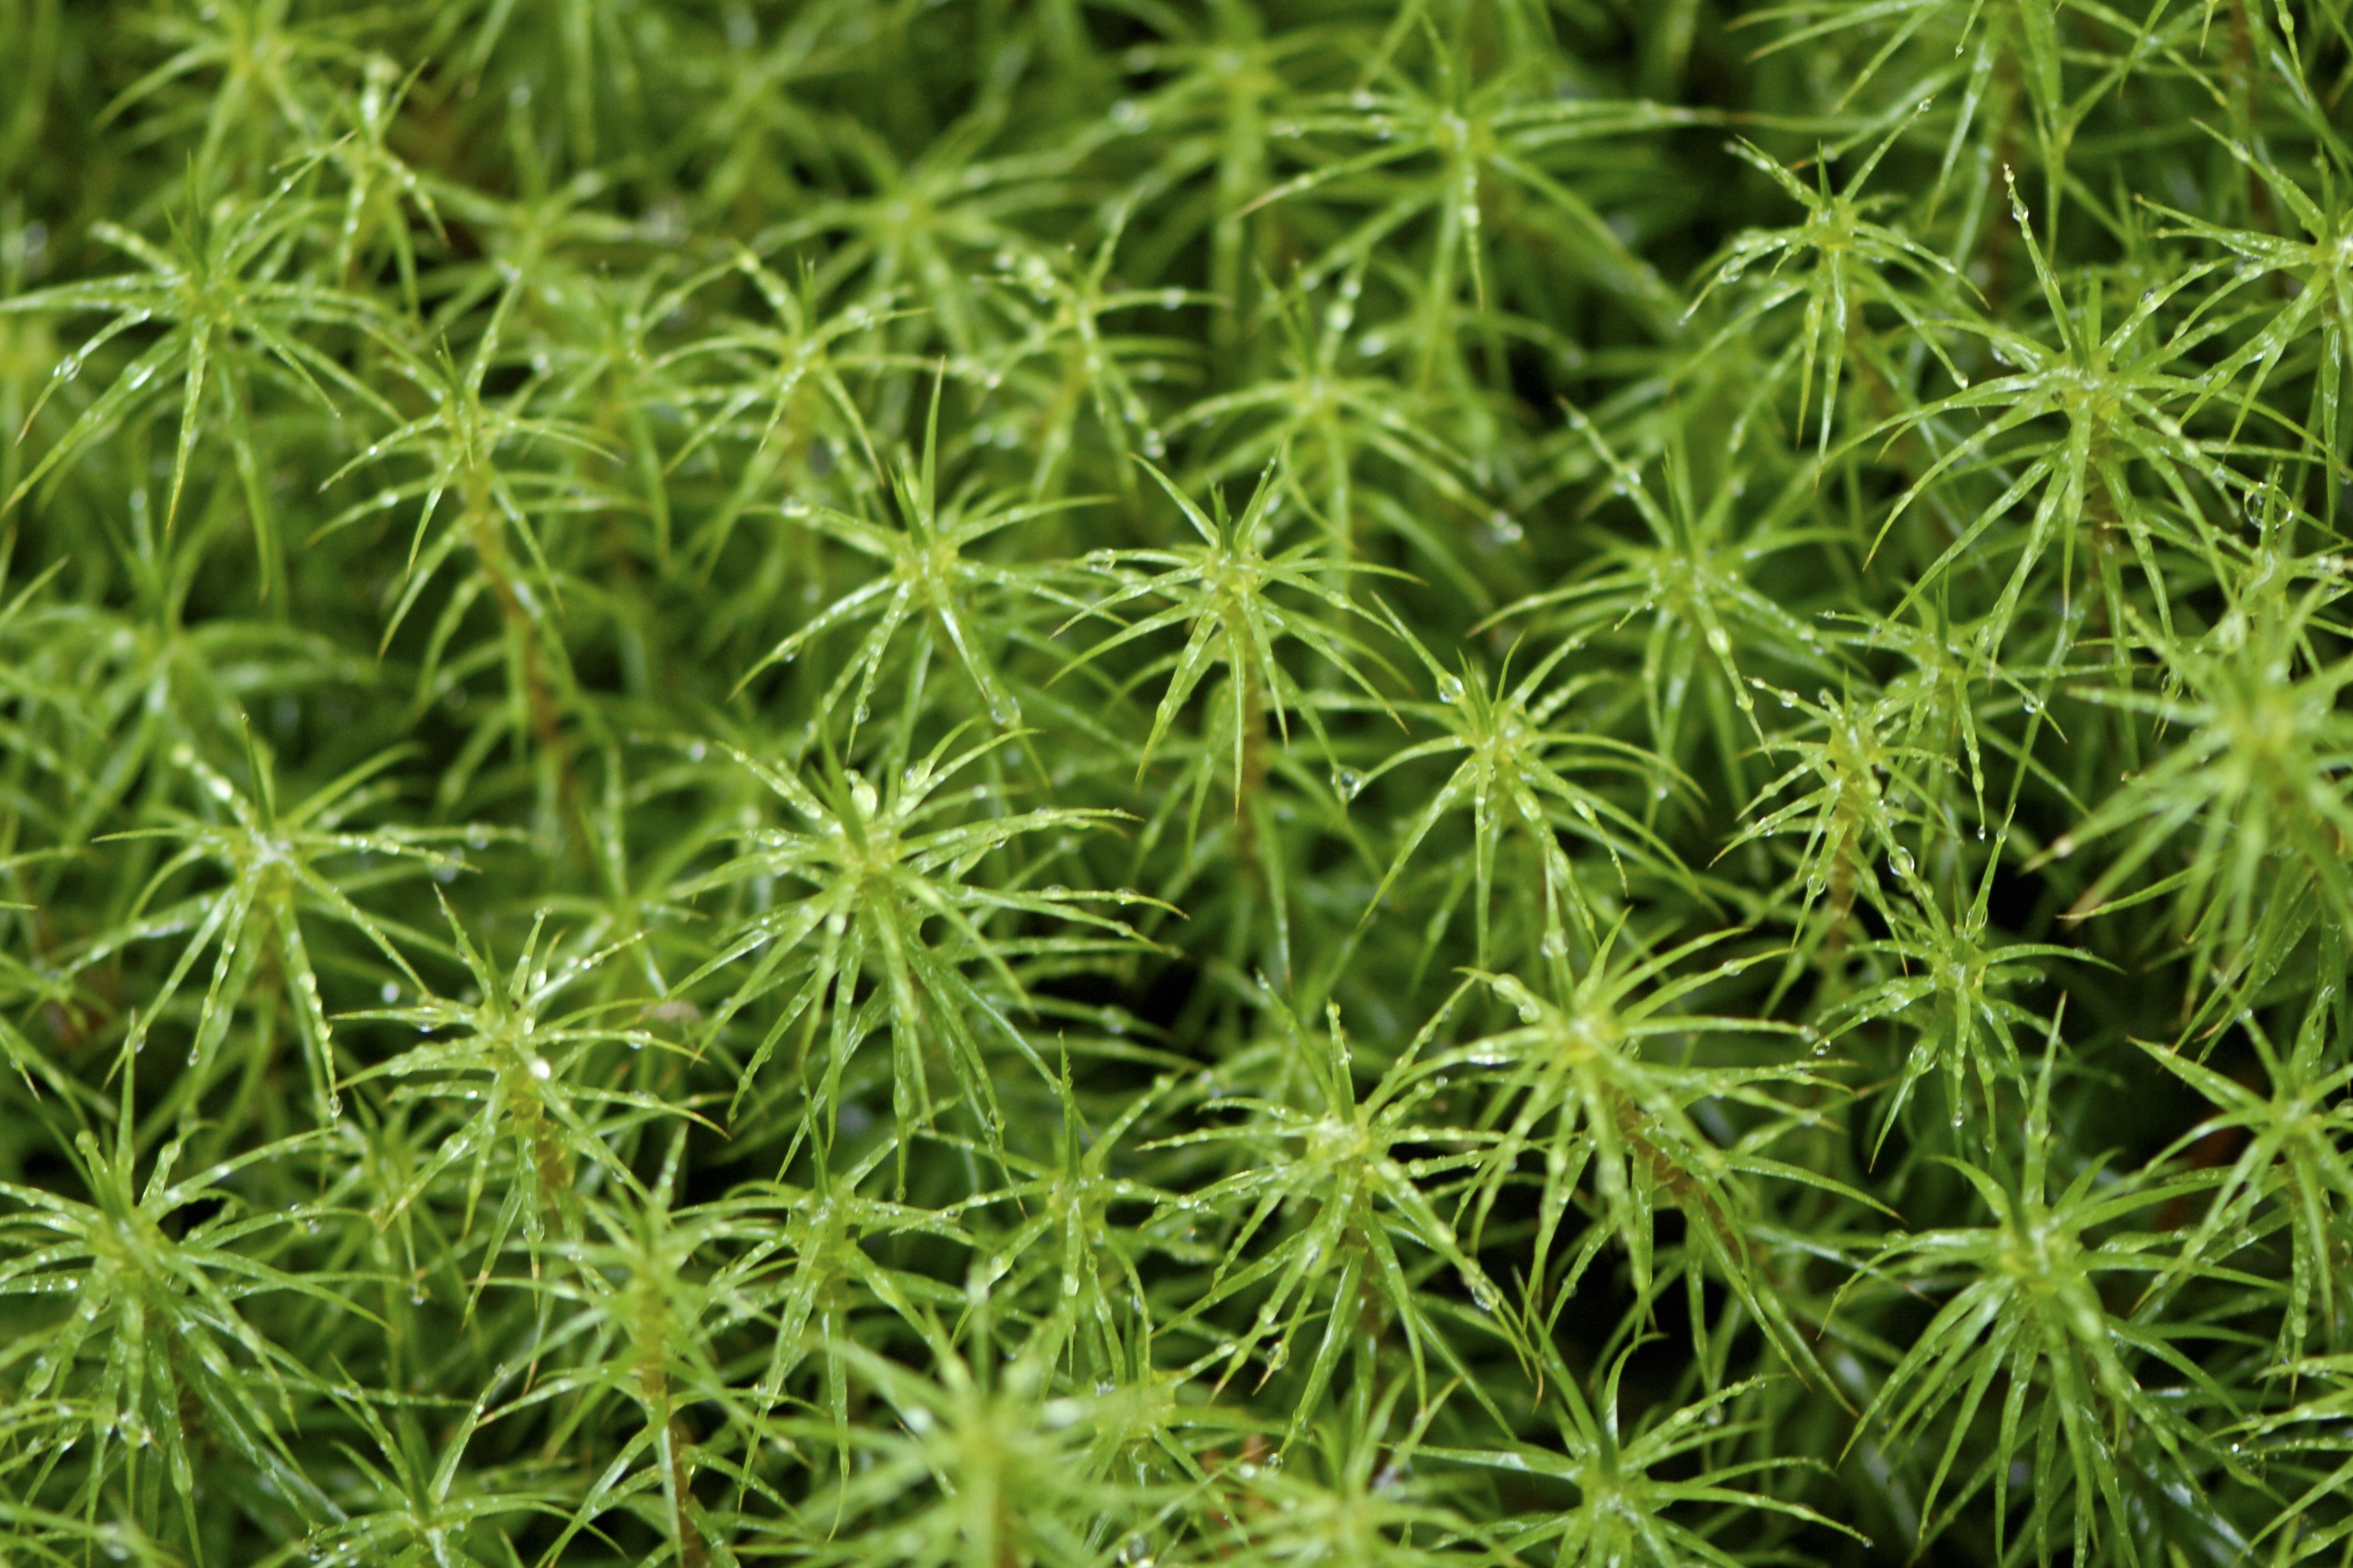
grass, plant, lawn, leaf, flower, summer, moss, green, botany, flora, vegetation, finland, flowering plant, land plant, non vascular land plant